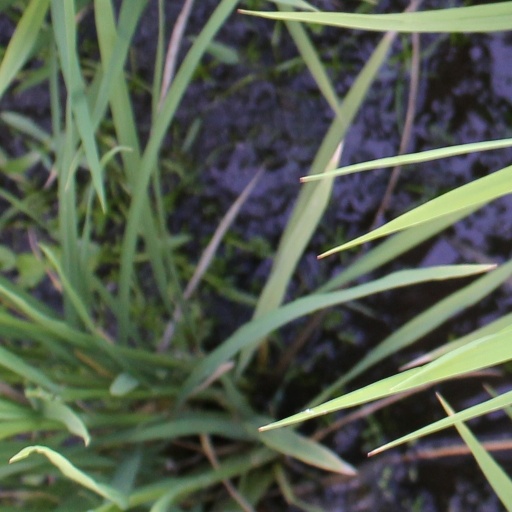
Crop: rice